7 Medium Artillery Regiment

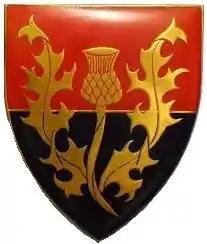
7 Medium Regiment emblem

7 Medium Regiment was based in Benoni, South Africa, and was responsible for the training of soldiers allotted to Field and Medium Artillery.